Mike Bithell

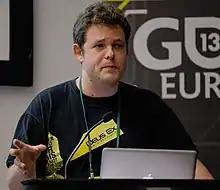
Bithell at GDC Europe, 2013

Michael Bithell is a British video game designer, developer, and podcaster best known for his work on "Thomas Was Alone" and "Volume". He is a regular host of the "Play, Watch, Listen" podcast, along with Alanah Pearce, Troy Baker, and Austin Wintory. He also co-hosts an evolving pop culture podcast with long time friend, British YouTuber and comedic author Daniel Hardcastle, talking about shows and movies like Star Trek, Fast and Furious, and various others.